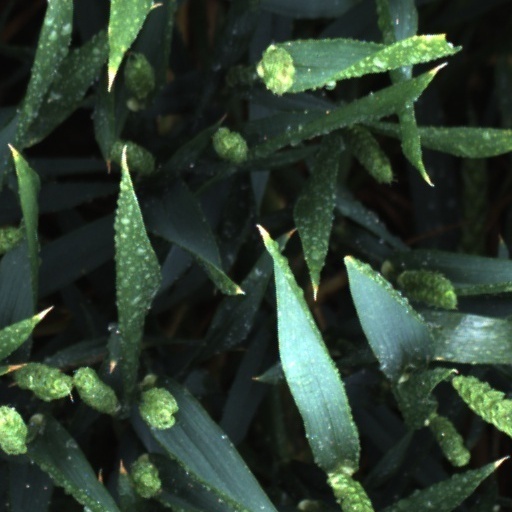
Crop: wheat